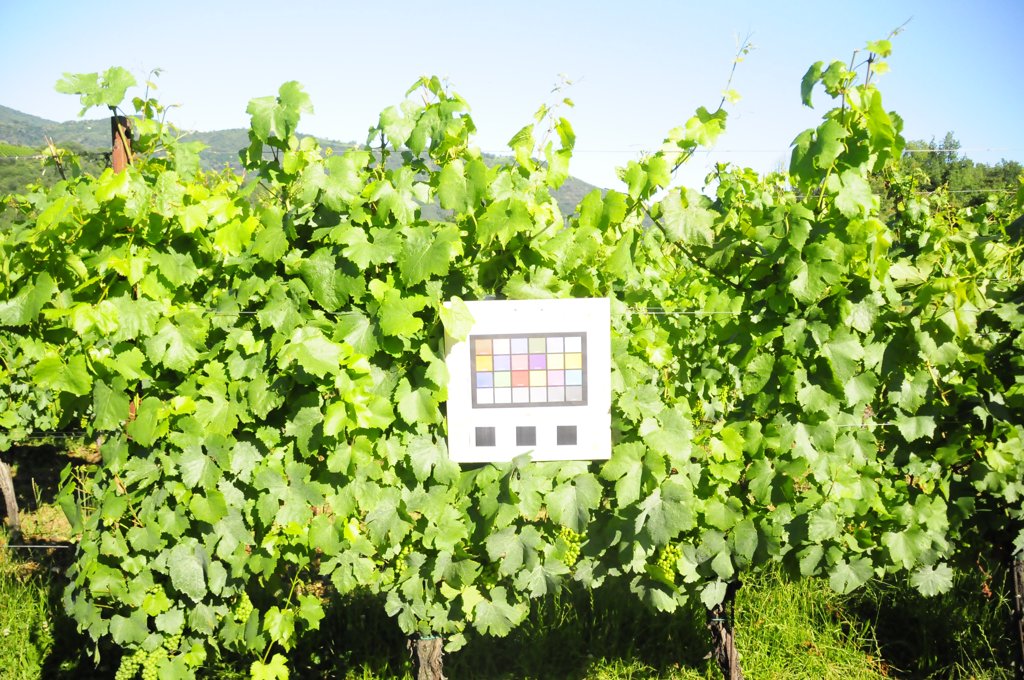
Berries visible: 178
Grape clusters: 6